T2K experiment

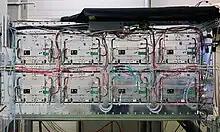
TPC for the ND280 Upgrade of T2K experiment in Japan

The High Angle Time Projection Chambers (HATPCs) will surround the SuperFGD in the plane perpendicular to the incoming neutrino beam. Their design is similar to that of the existing TPCs, as they both use the MicroMegas modules technology for track reconstruction. The main novel feature of the HATPCs, aside from their high angle coverage, is the use of the resistive MicroMegas technology. The latter consists of applying a layer of resistive material to increase the charge-sharing capabilities of the MicroMegas modules. This reduces the number of readout channels and allows for a spatial resolution which is as good as the one in the current TPCs.